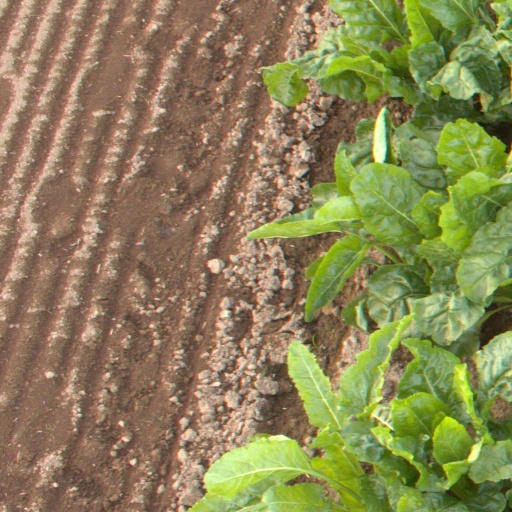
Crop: sugar beet